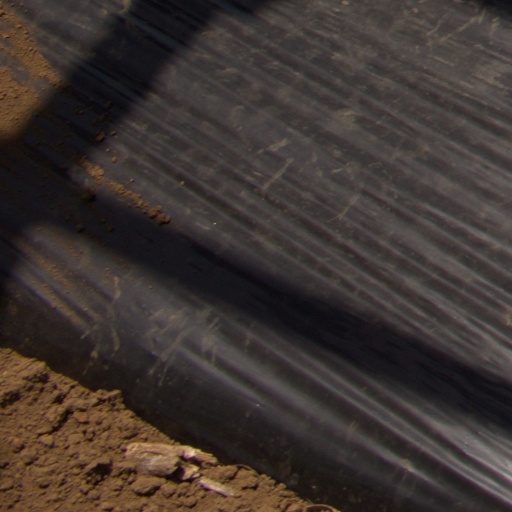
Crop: Jerusalem artichoke